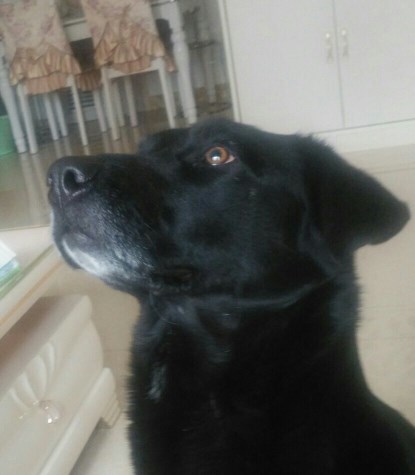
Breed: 3580-n000122-Labrador_retriever